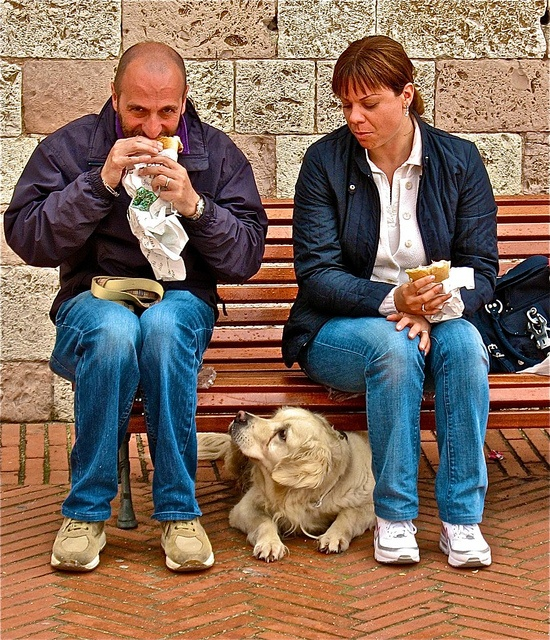
A man and woman eating sandwiches on a bench with a dog on the ground between them.
A couple is sitting on a bench eating sandwiches as their dog looks up at them.
Two people eating on a bench with a dog looking at the food.
A man and women on a bench eating with a dog watching.
A woman watches a dog watching a man eating a sandwich.